Bo Andersson (businessman)

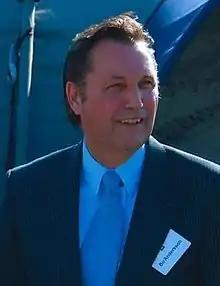
Bo Inge Andersson (2012)

Bo Andersson is currently Senior Advisor for Sanoh Industrial Ltd (Tokyo). He also founded Ivanhoe IV, an investment company where he is president.